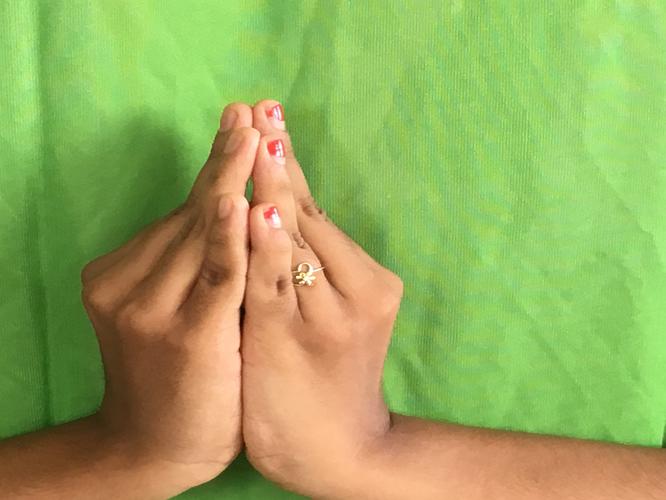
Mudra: Kapotham
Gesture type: double_hand